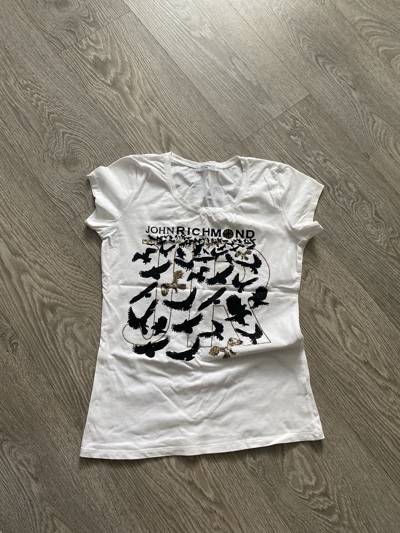
Waste category: clothes